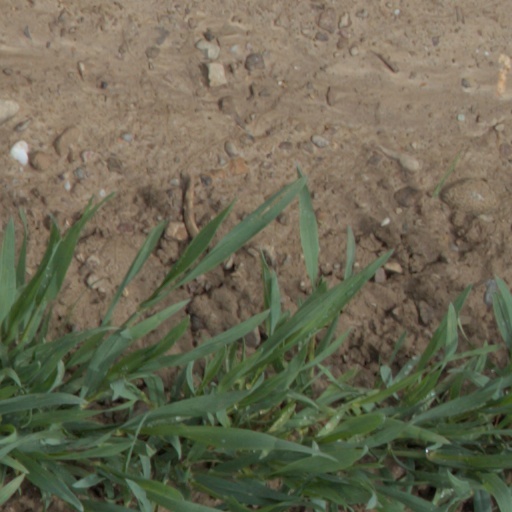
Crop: wheat